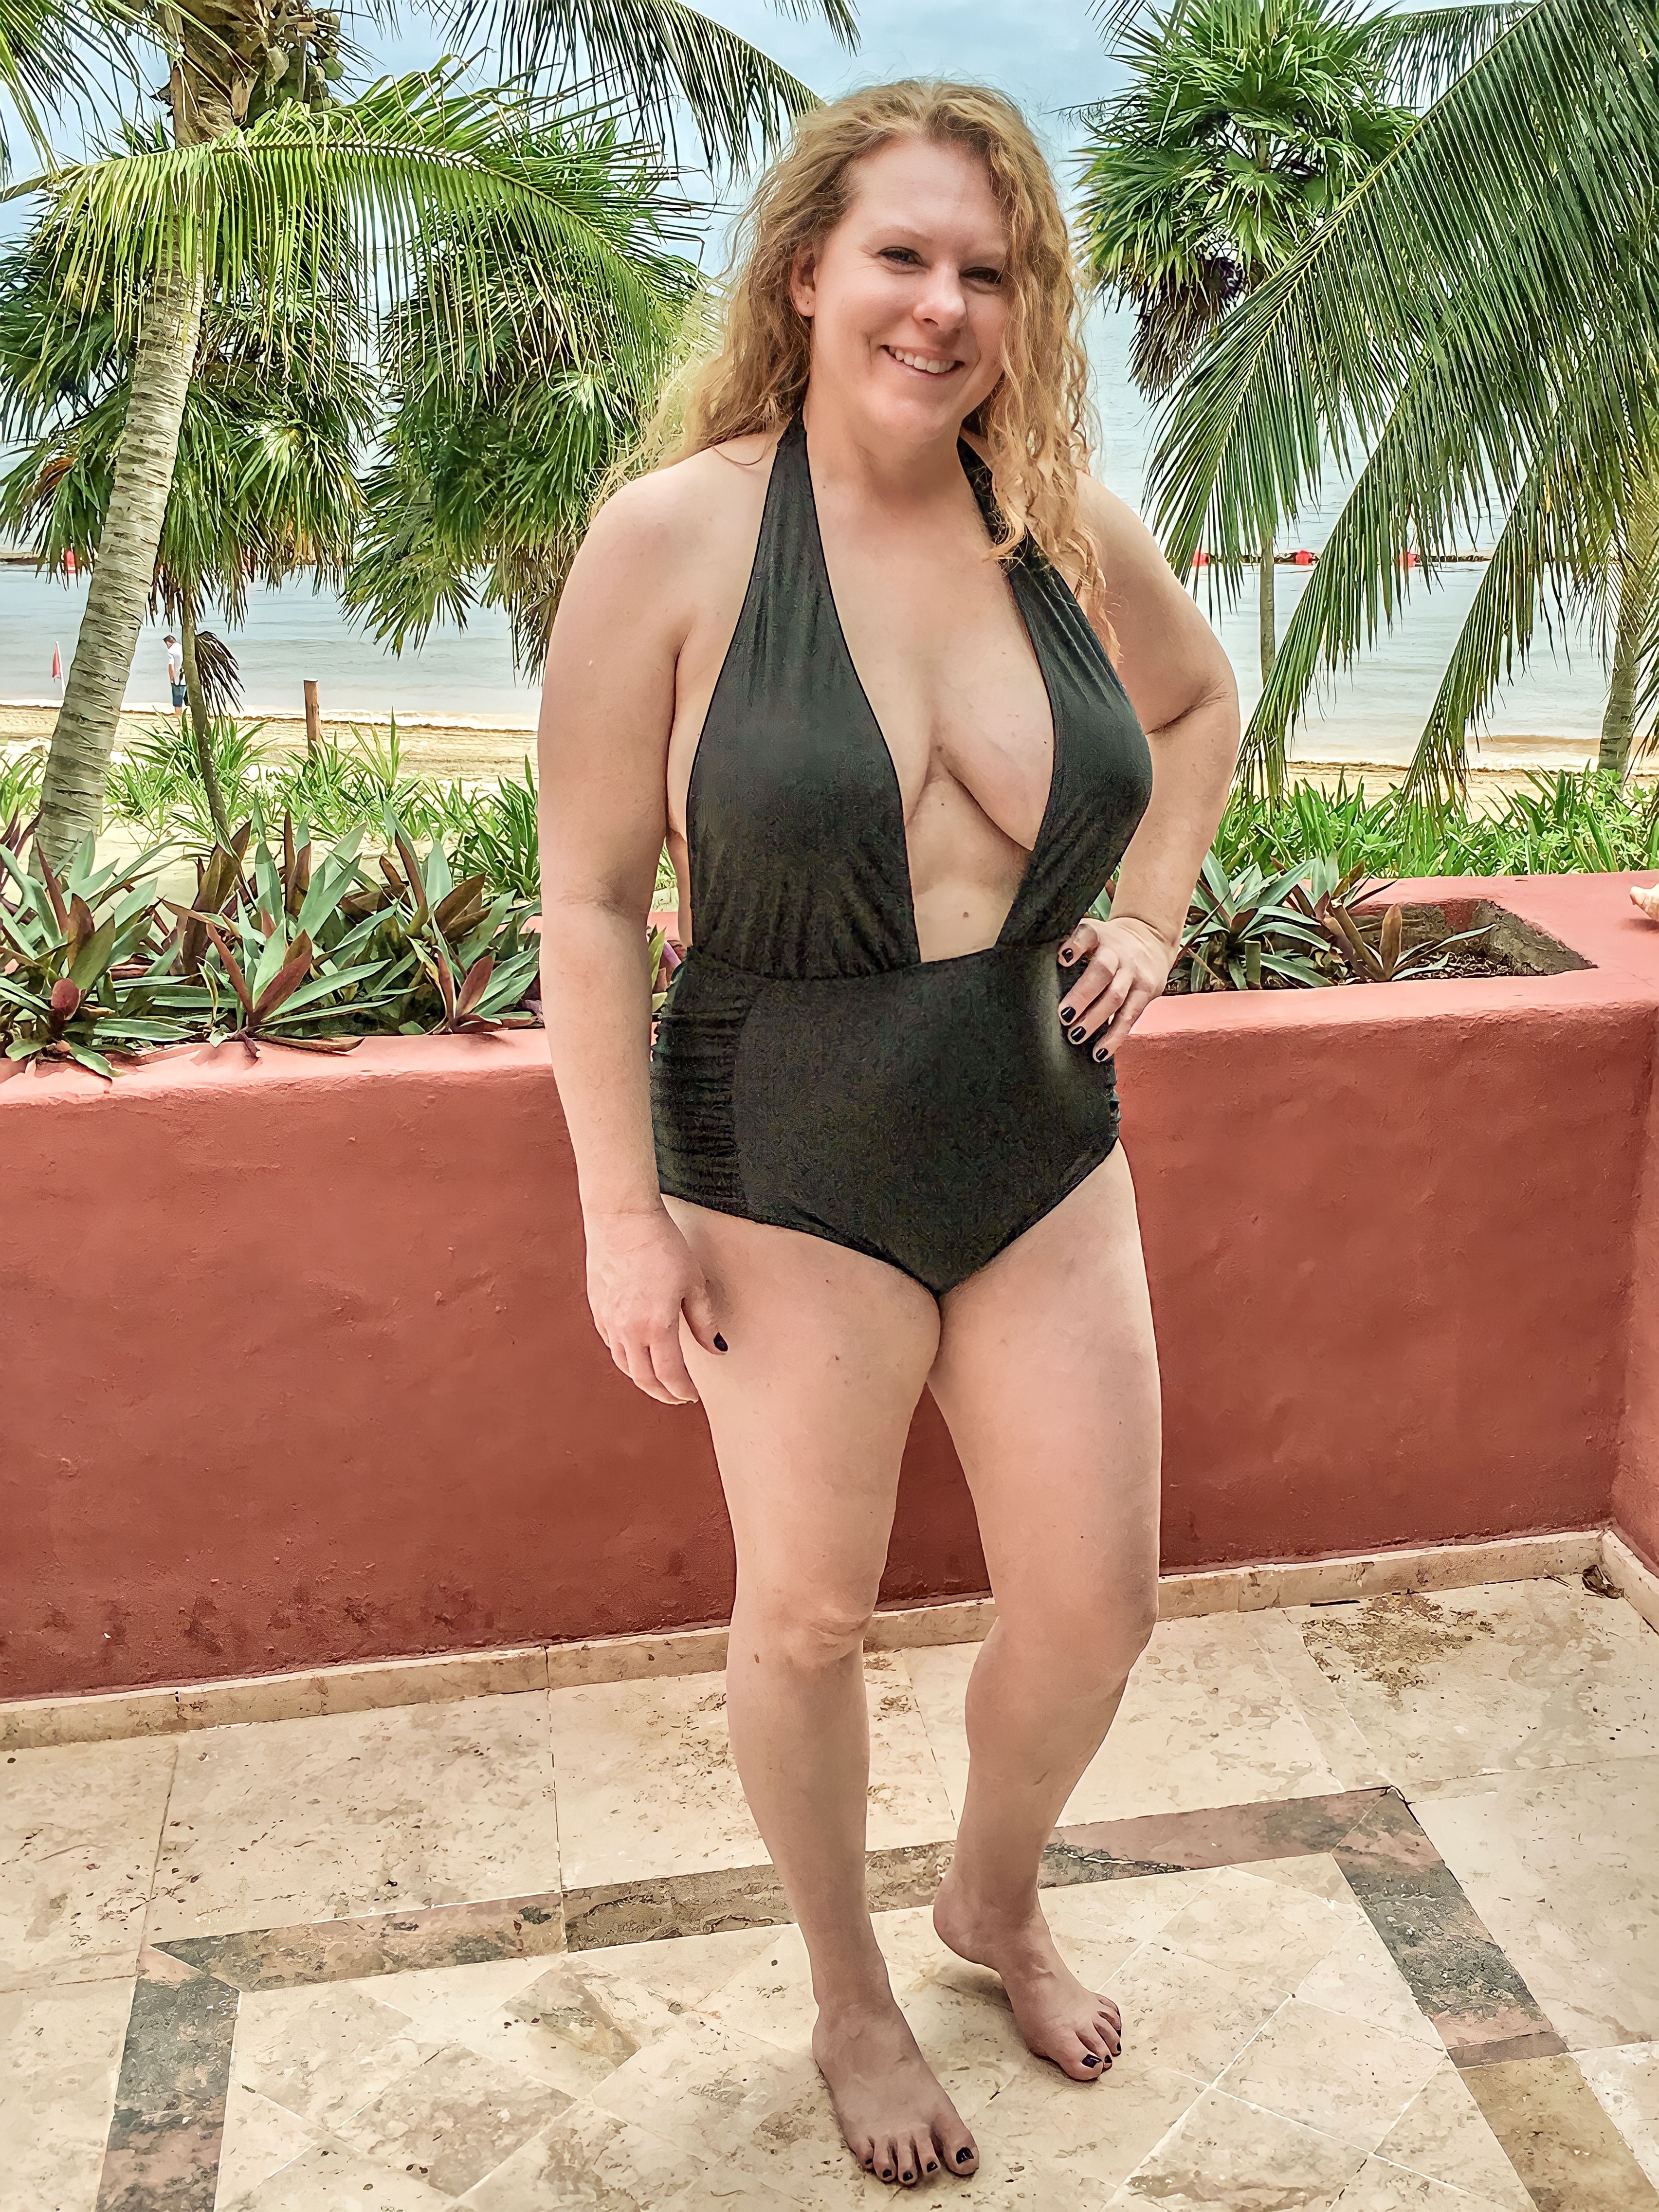
swimsuit, beach, tropical, holiday, blonde, woman, thigh, beauty, one piece swimsuit, undergarment, lingerie, abdomen, monokini, waist, maillot, swimsuit top, blond, bikini, bra, model, foot, torso, swimsuit bottom, lingerie top, photo shoot, stomach, leotard, underpants, vacation, art model, outdoor furniture, calf, Plus size model, hip, active undergarment, sun tanning, Tankini, briefs, toe, fetish model